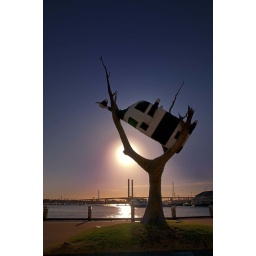
the cow in the tree